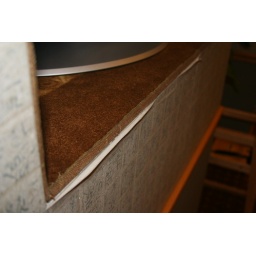
wall paper coming off the wall around tv in main lobby